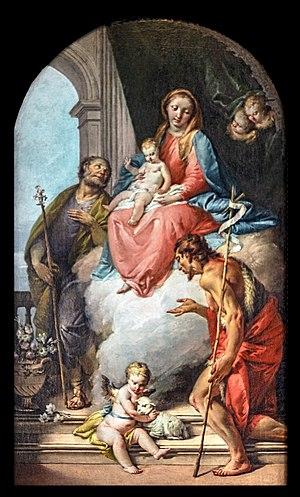
Francesco Zugno, né vers 1709 à Venise où il est mort en 1787, est un peintre italien du XVIIIᵉ siècle.